Charlotte Papendiek

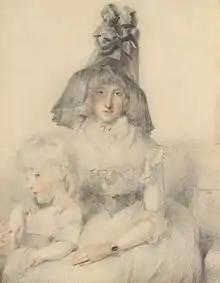
Charlotte Papendiek with her eldest son Frederick – a drawing by Thomas Lawrence, 1789, Metropolitan Museum of Art

Charlotte Louise Henriette Papendiek (née Albert; 2 July 1765, London24 April 1840, Windsor) was a lady-in-waiting to the British queen Charlotte of Mecklenburg-Strelitz.